Armour-piercing ammunition

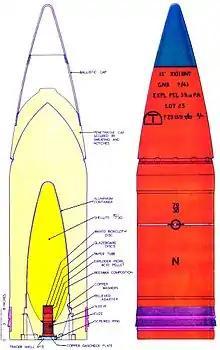
British naval 15-inch (381 mm) capped armour-piercing high explosive shell with ballistic cap (APHECBC), 1943

The late 1850s saw the development of the ironclad warship, which carried wrought iron armour of considerable thickness. This armour was practically immune to both the round cast-iron cannonballs then in use and to the recently developed explosive shell.